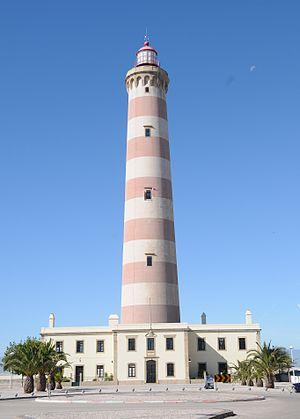
Cet article dresse la liste des phares du Portugal. Les phares sont sous la compétence de l'Autorité Maritime Nationale dont le siège de la Direction des phares se trouve à Lisbonne.
Le phare d'Aveiro est un phare situé dans la freguesia de Gafanha da Nazaré de la municipalité d'Ílhavo, dans le district d'Aveiro.